Kenaston, Saskatchewan

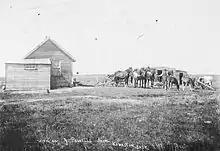
J. Powells Farm, Kenaston (1907)

First known as Bonnington Springs in the District of Assiniboia in the North-West Territories, the settlement was usually referred to as "Bonnington". In late 1905, when Saskatchewan became a province, the name was changed to "Kenaston", honouring F. E. Kenaston, who was the Vice President of the Saskatchewan Valley Land Company.